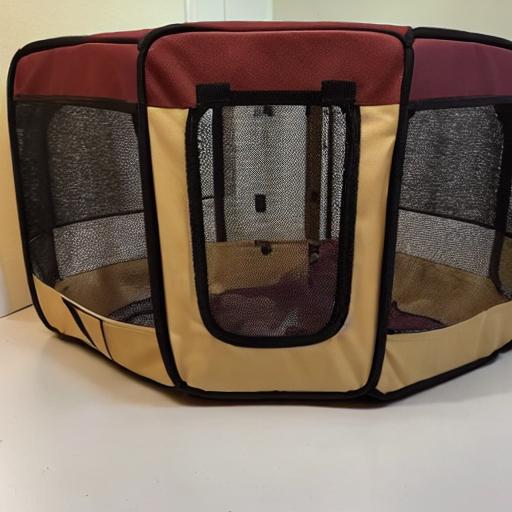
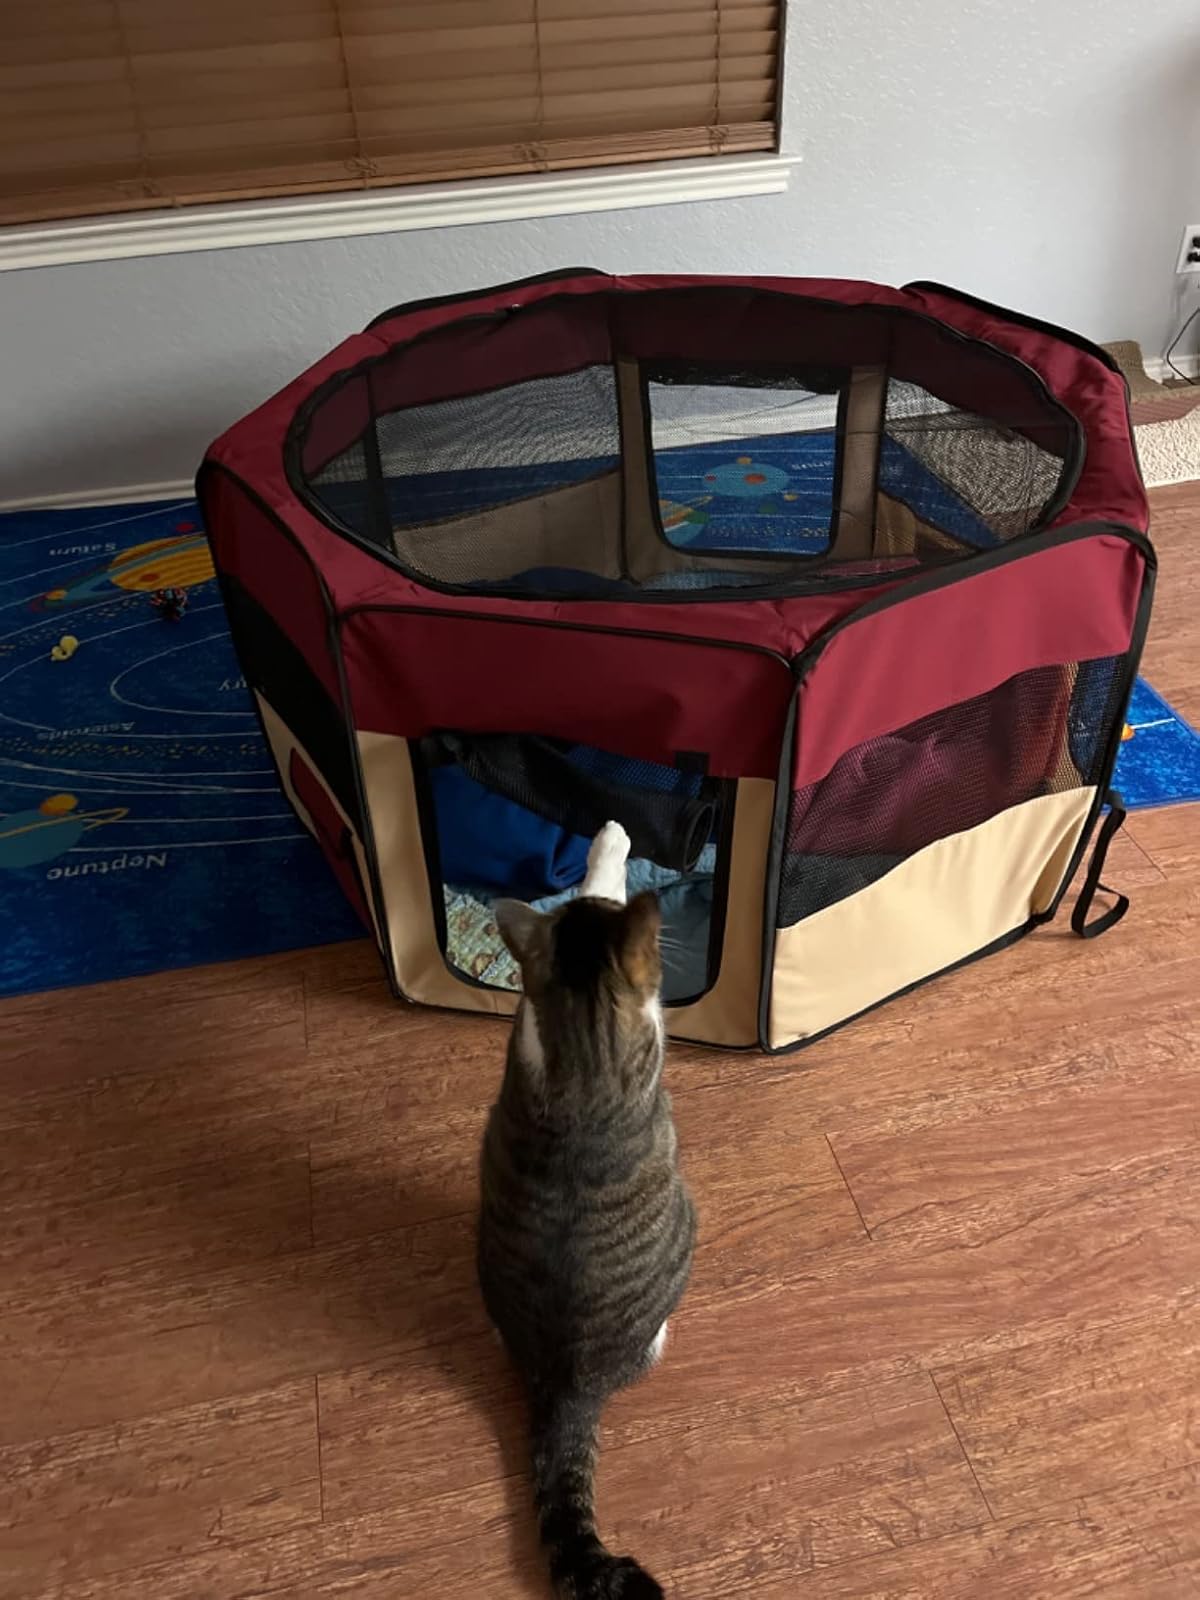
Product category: items_kennel
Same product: no